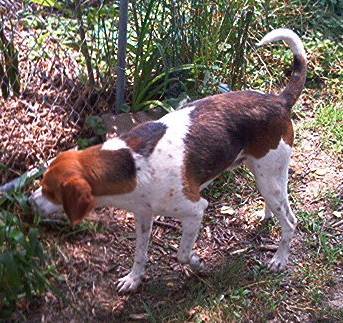
Label: dog